JD Motorsports

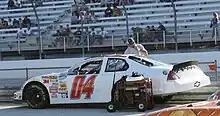
Kertus Davis in 2009.

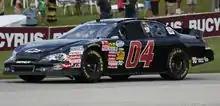
Kevin Lepage in 2010.

In 2009, the team fielded the No. 04 with Mark Green as the driver at Talladega, but lose an engine. Kertus Davis took over the car after leaving Jay Robinson Racing starting with Milwaukee and will drive it for at least 3 races.